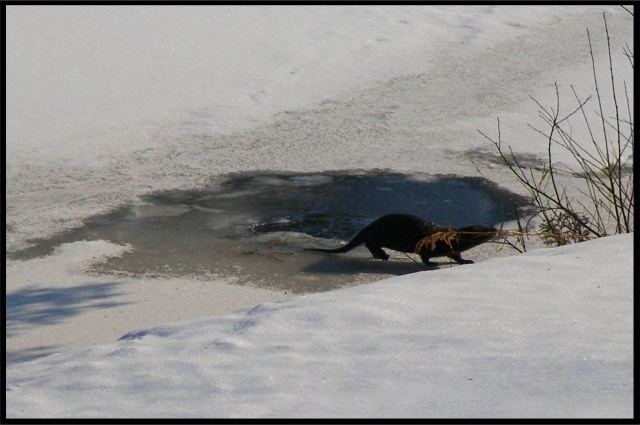
Label: not_food